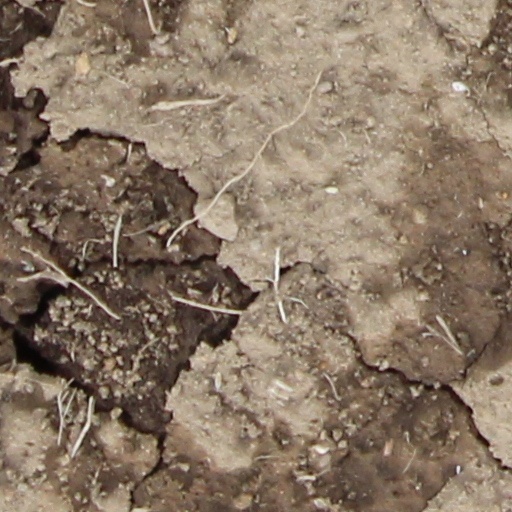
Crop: wheat